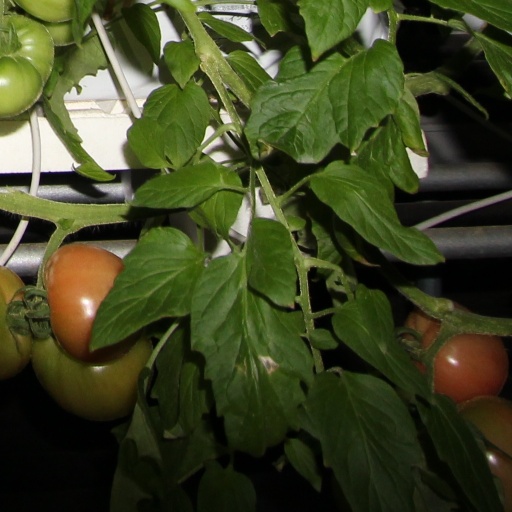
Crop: tomato